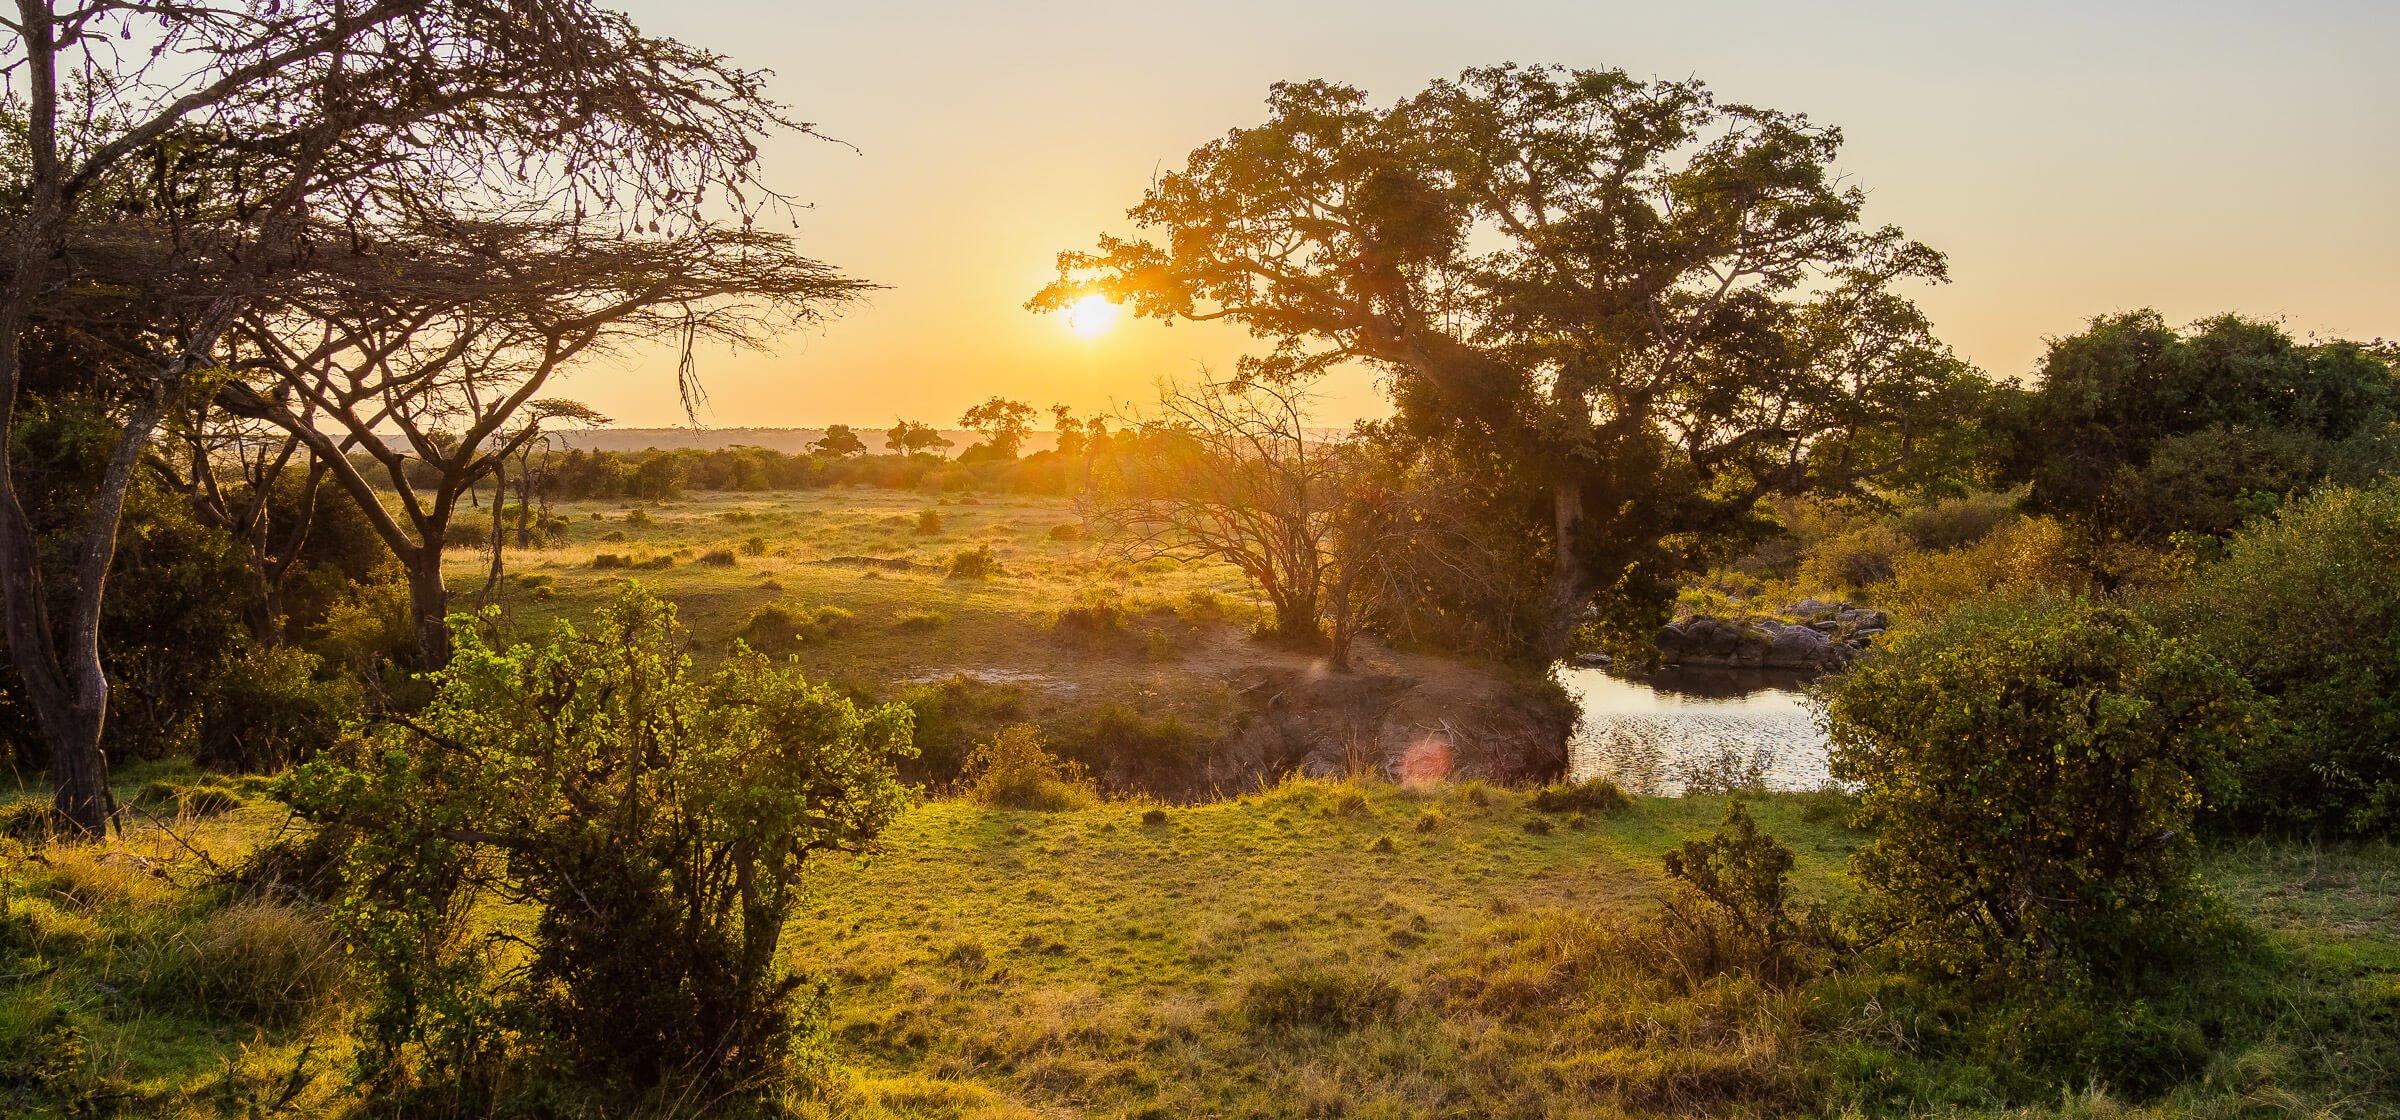
Mandhari tulivu ya asili yenye mchanganyiko wa miti mikubwa na midogo, nyasi za kijani na kijito kidogo cha maji kinachopita katikati ya eneo hilo, mwanga wa jua linalochomoza na kuzama, huangaza kwa rangi ya dhahabu ukiongeza mvuto wa kimazingira na uzuri wa machweo, mandhari hii inaonyesha uhai wa mazingira ya asili na umuhimu wa kuhifadhi vyanzo vya maji na misitu.